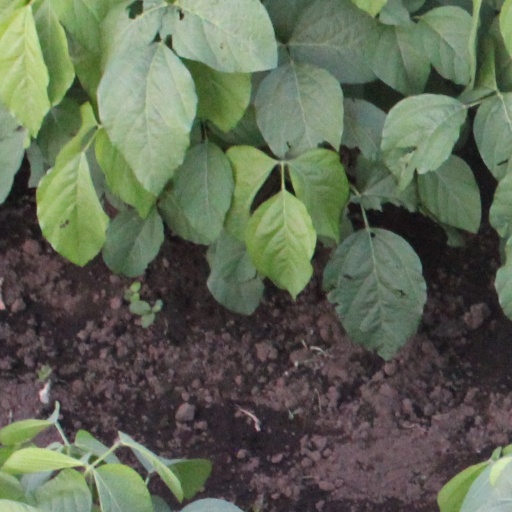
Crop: soybean